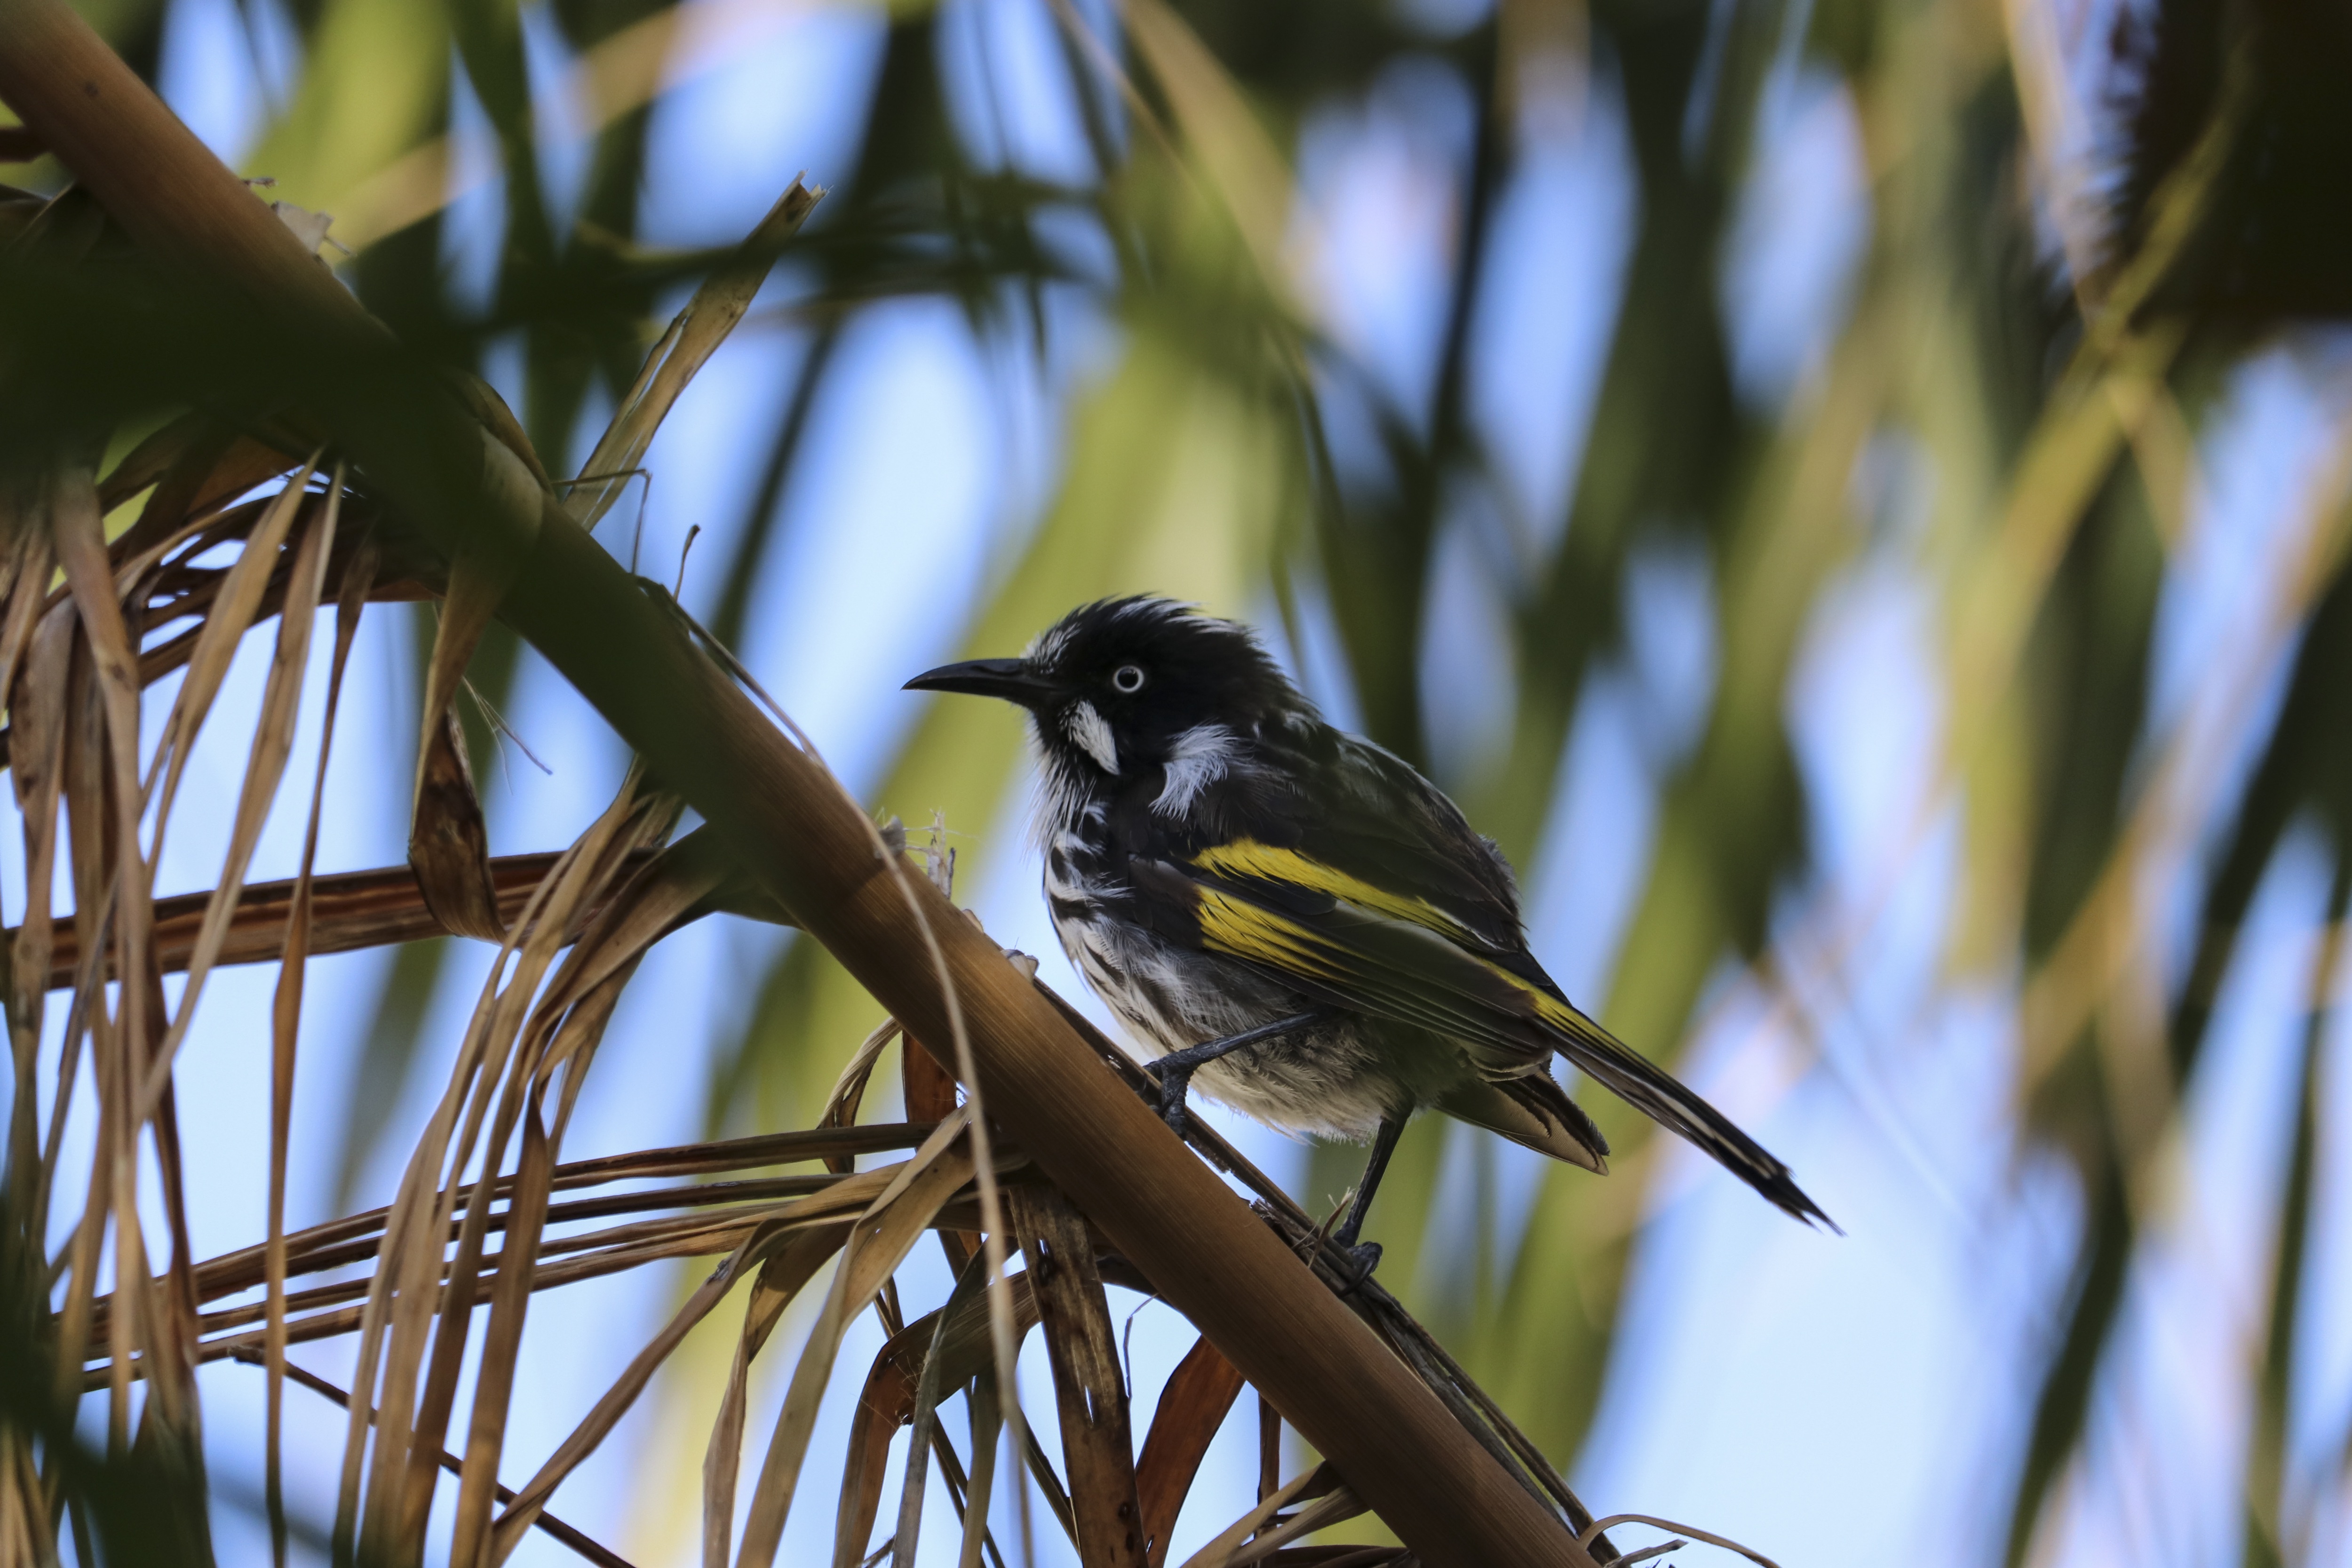
nature, branch, bird, flower, wildlife, beak, feather, fauna, close up, leaves, vertebrate, old world flycatcher, perching bird